Jésica Cirio

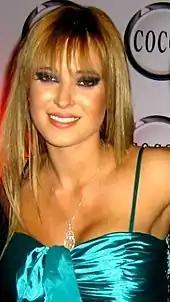
Cirio in 2008

In February 2008, Jessica was invited by Chilevisión to the programme of celebrity gossip and entertainment "SQP" where she covered the details of the Festival of Viña del Mar, in Chile.